List of weapons of the Vietnam War

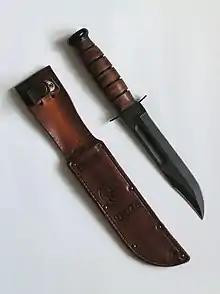
The Ka-Bar knife was the most famous edged weapon of the war.

The Vietnam War was the first conflict that saw wide-scale tactical deployment of helicopters. The Bell UH-1 Iroquois nicknamed "Huey" was used extensively in counter-guerilla operations both as a troop carrier and a gunship. In the latter role it was outfitted with a variety of armaments including M60 machine guns, multi-barrelled 7.62 mm Miniguns and unguided air-to-surface rockets. The Hueys were also successfully used in MEDEVAC and search and rescue roles. Two aircraft which were prominent in the war were the AC-130 "Spectre" Gunship and the UH-1 "Huey" gunship. The AC-130 was a heavily armed ground-attack aircraft variant of the C-130 Hercules transport plane; it was used to provide close air support, air interdiction and force protection. The AC-130H "Spectre" was armed with two 20 mm M61 Vulcan cannons, one Bofors 40 mm autocannon, and one 105 mm M102 howitzer. The Huey is a military helicopter powered by one turboshaft engine, and about 7,000 UH-1 aircraft saw service in Vietnam. At their disposal ground forces had access to B-52 and F-4 Phantom II and others to launch napalm, white phosphorus, tear gas and chemical weapons as well. The aircraft ordnance used during the war included precision-guided munition, cluster bombs, a thickening–gelling agent generally mixed with petroleum or a similar fuel for use in an incendiary device, initially against buildings and later mostly as an anti-personnel weapon that sticks to skin and can burn down to the bone.